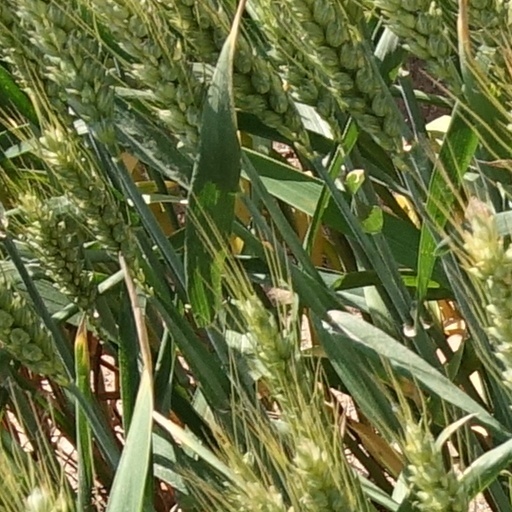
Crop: wheat